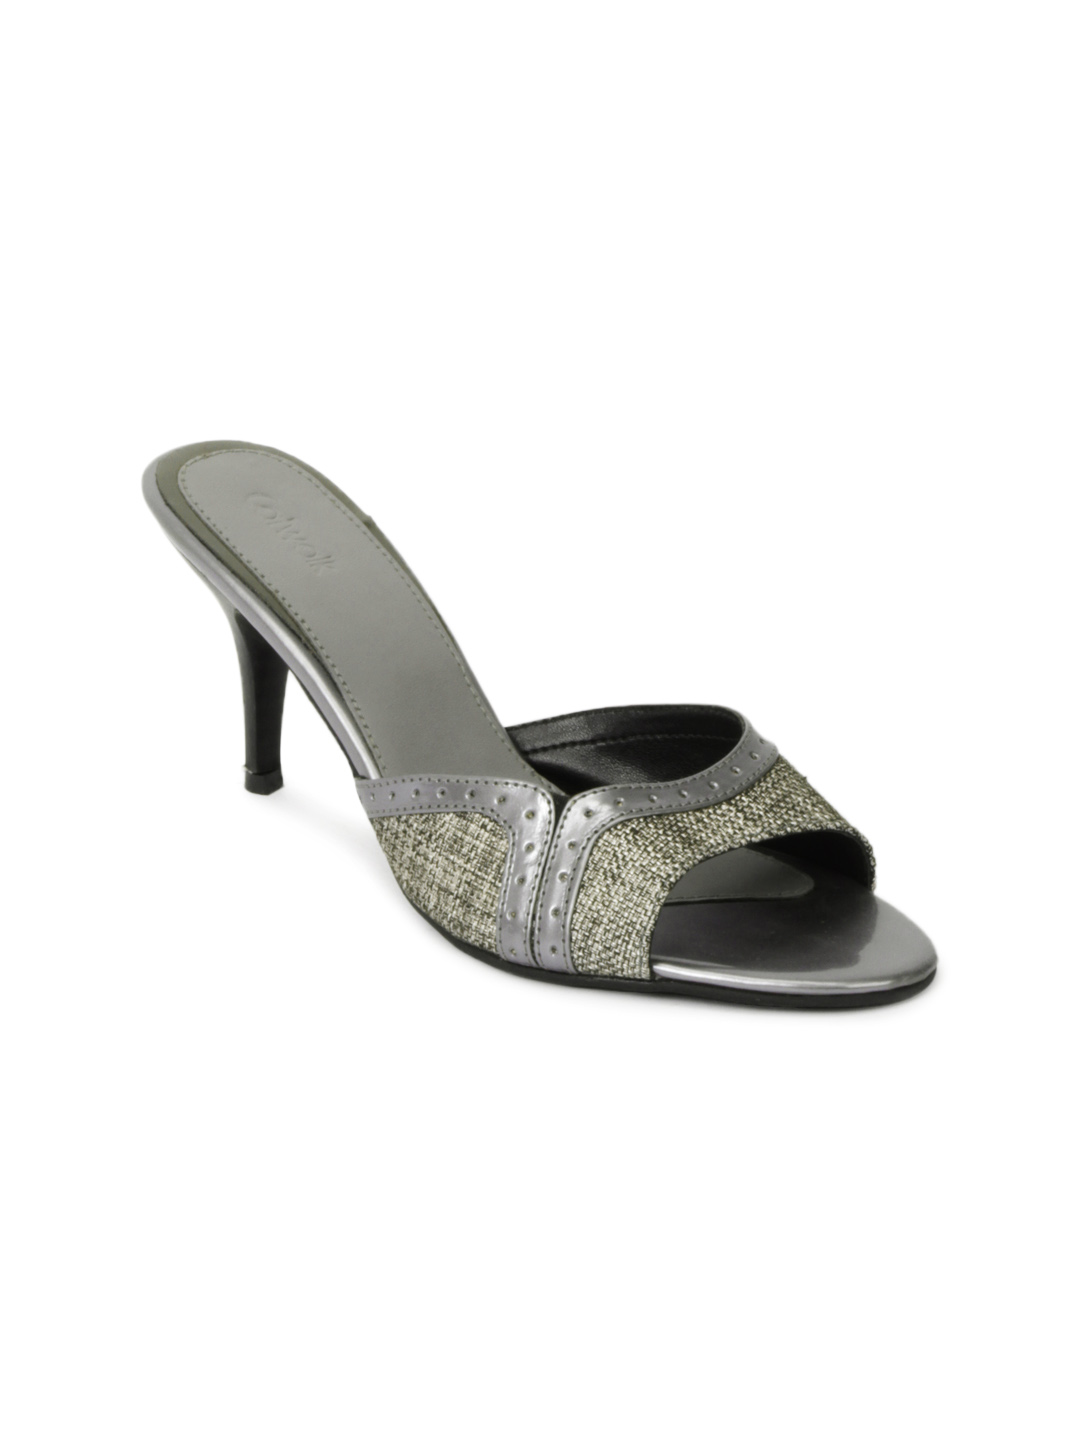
Catwalk Women Grey Heels
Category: Footwear / Shoes / Heels
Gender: Women
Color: Grey
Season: Winter 2015
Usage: Casual